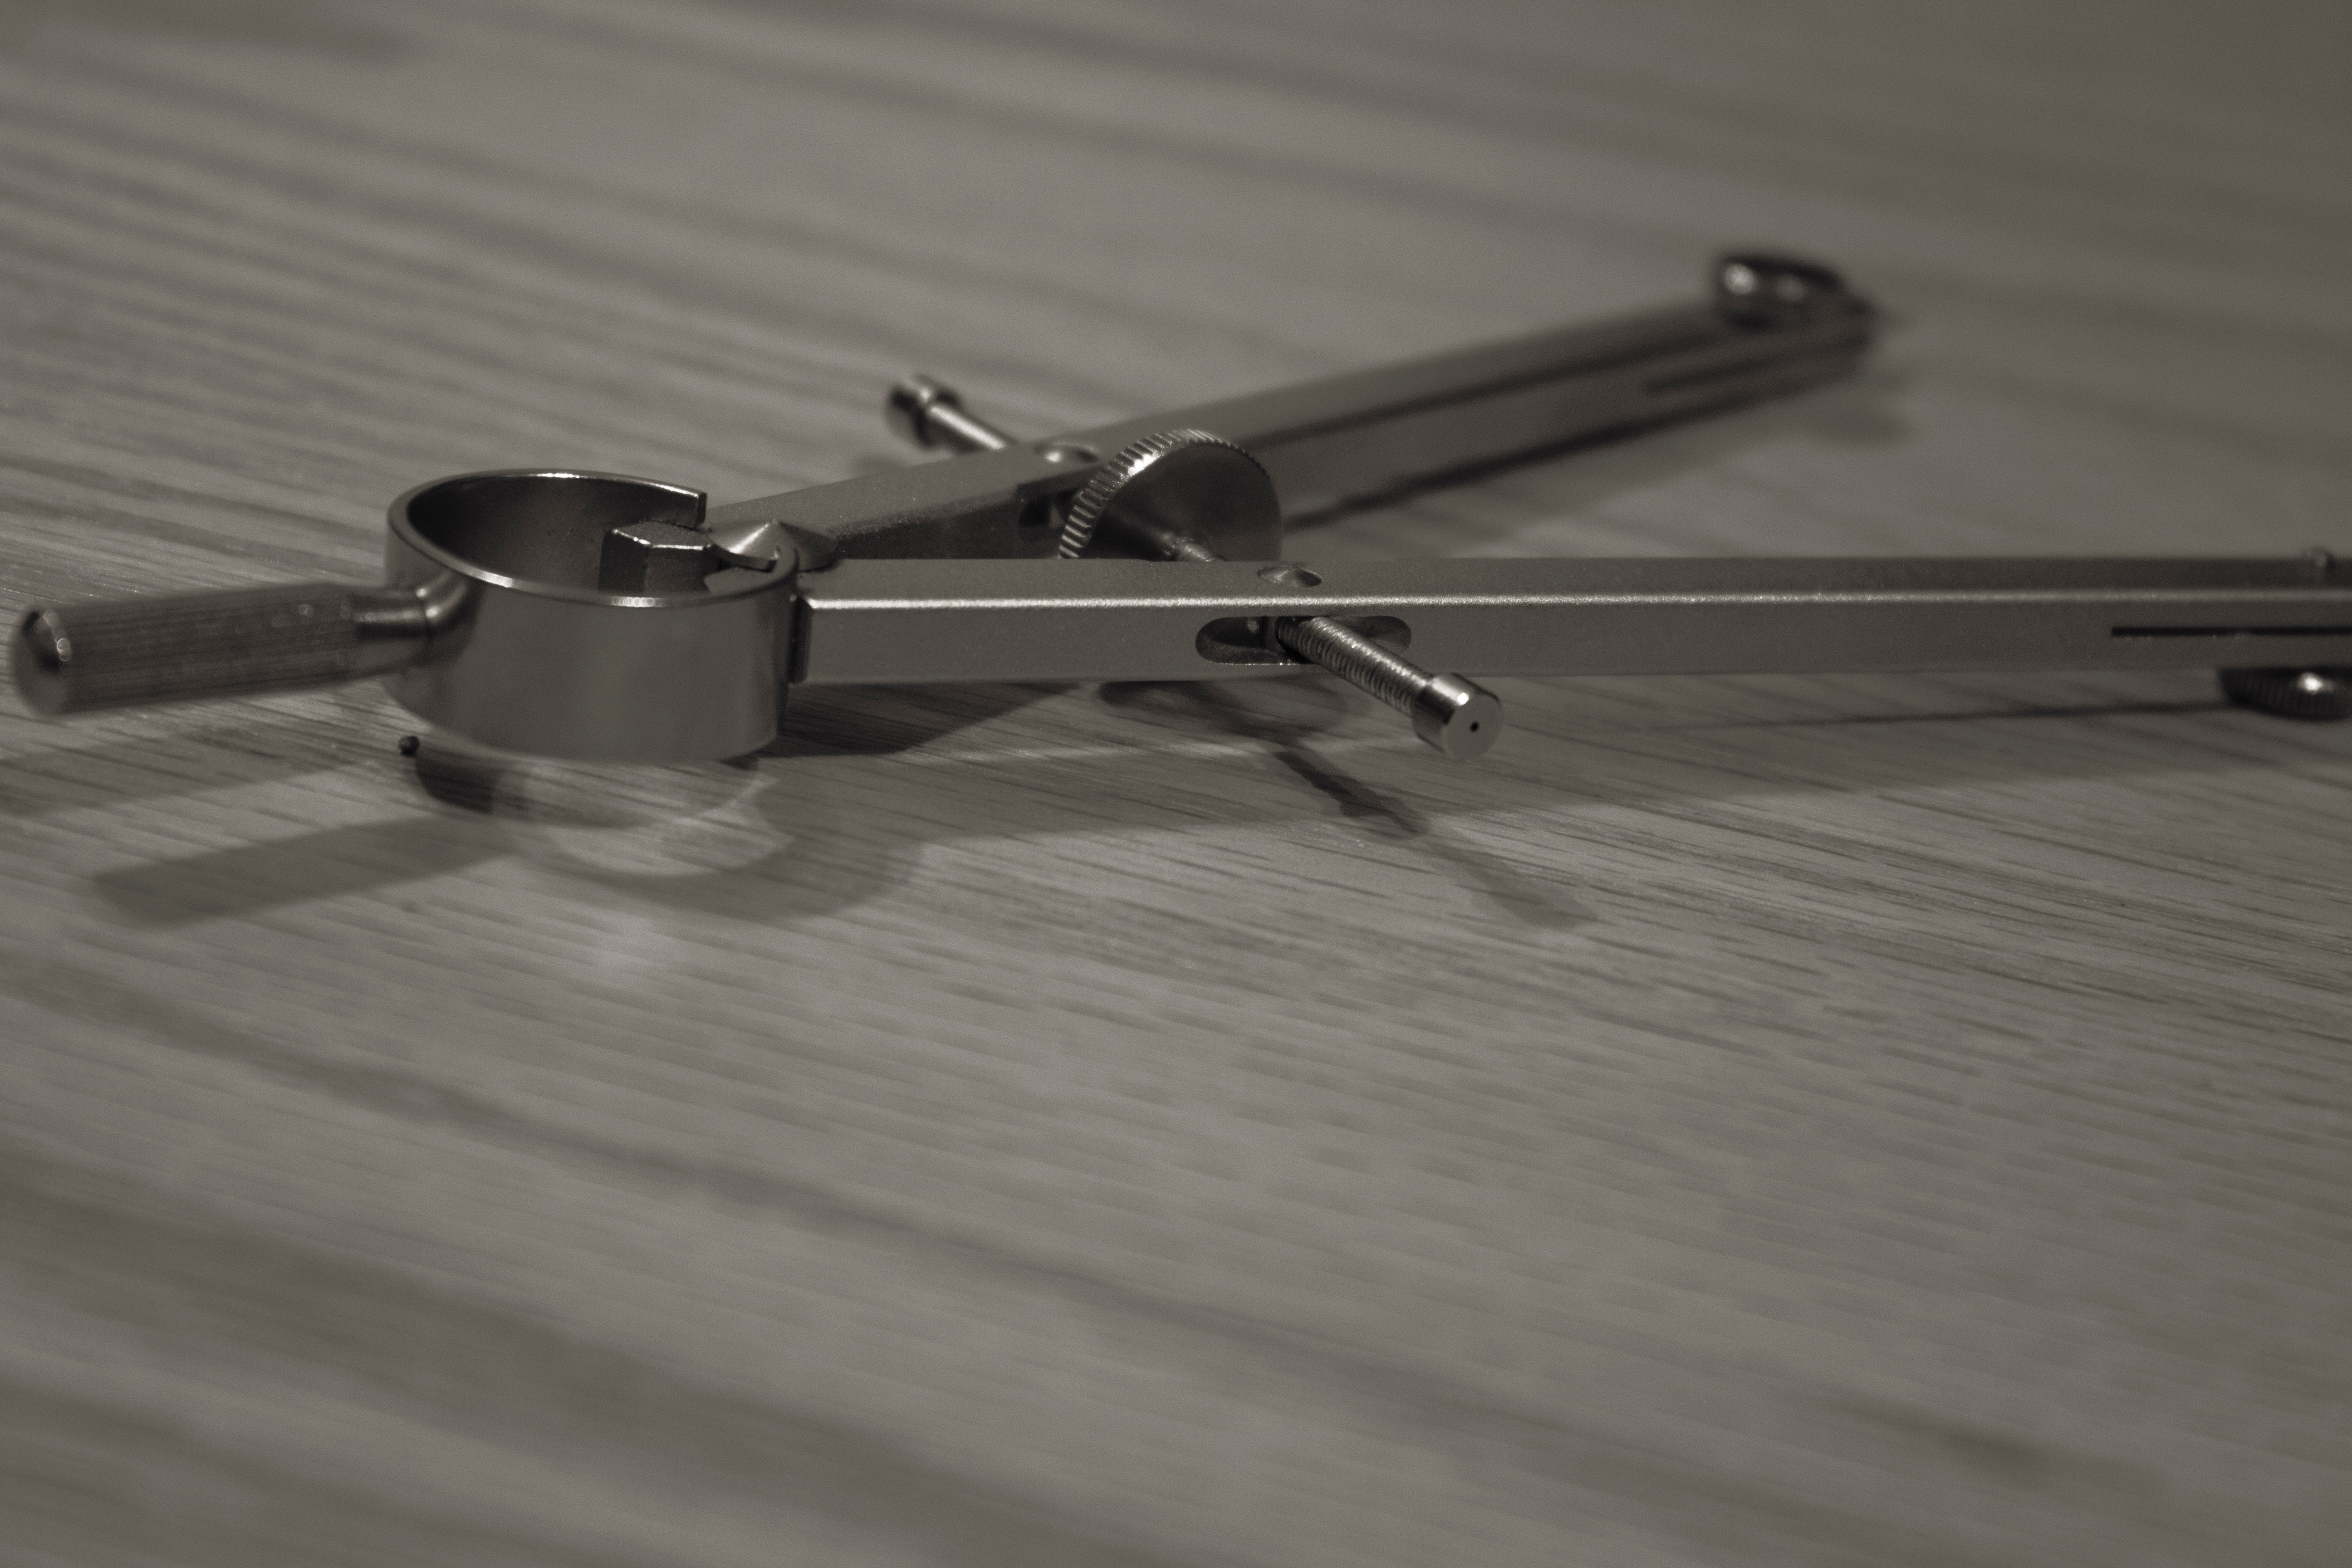
glasses, gun